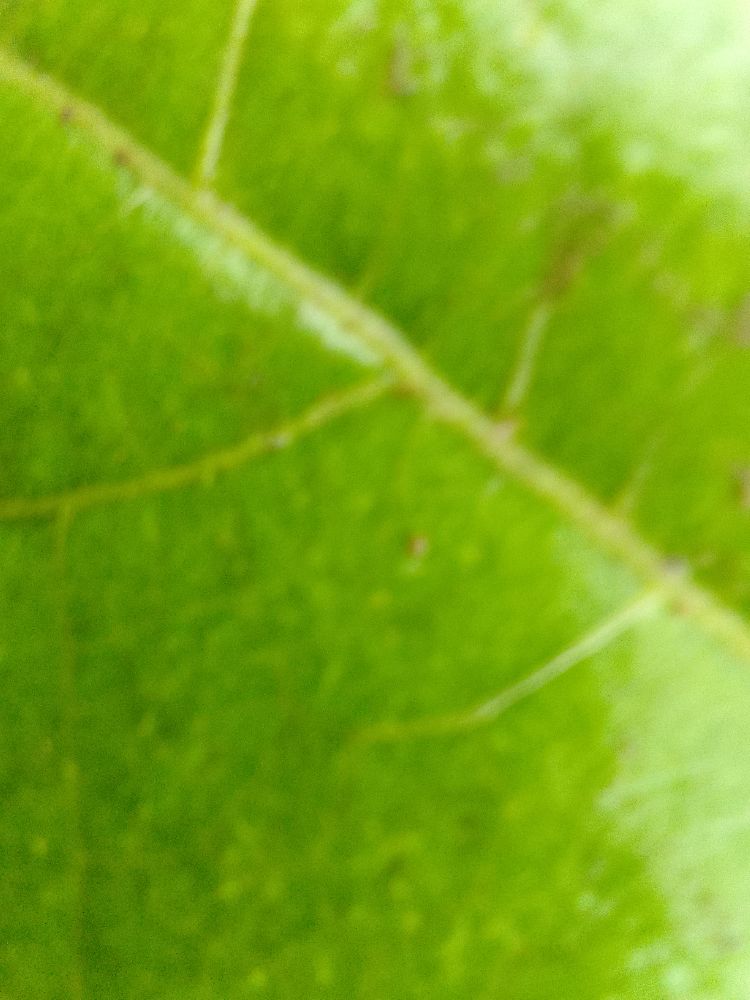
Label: healthy